Velakkara revolt

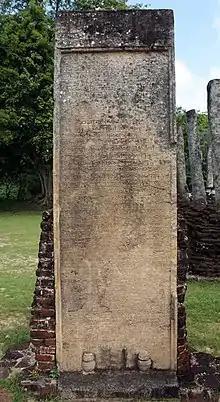
Polonnaruwa Velaikkara slab Tamil inscription

Velakkara revolt was a mutiny by the Velakkara division of the territorial army of the Sinhalese monarch Vijayabahu I of Polonnaruwa in the year 1084 CE.